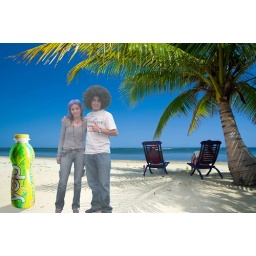
Relaxing under a palm tree on remote beach